Iorgu Iordan

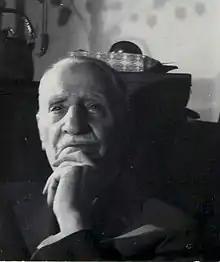
Iordan in 1980

Iorgu Iordan (also known as "Jorgu Jordan" or "Iorgu Jordan"; – September 20, 1986) was a Romanian linguist, philologist, diplomat, journalist, and left-wing agrarian, later communist, politician. The author of works on a large variety of topics, most of them dealing with issues of the Romanian language and Romance languages in general, he was elected a full member of the Romanian Academy in 1945. He was head of its Institute of Linguistics (currently named after him and Alexandru Rosetti) between 1949 and his retirement in 1962.